Eugène Deloncle

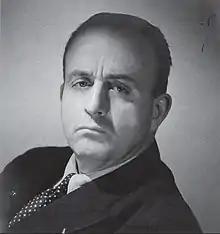
Deloncle 1940

Eugène Deloncle (20 June 1890 – 17 January 1944) was a French politician and fascist leader who founded the organisation “Secret Committee of Revolutionary Action" (CSAR), better known as . He became a prominent Nazi collaborator during World War II. Later on in the war, Deloncle, now doubtful that Germany would win, went into contact with the German resistance. He was later assassinated for these activities by SD agents.